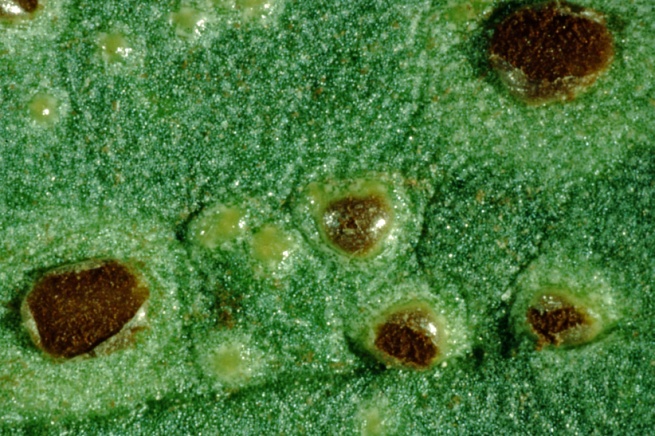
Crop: unknown
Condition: bean_bean_rust